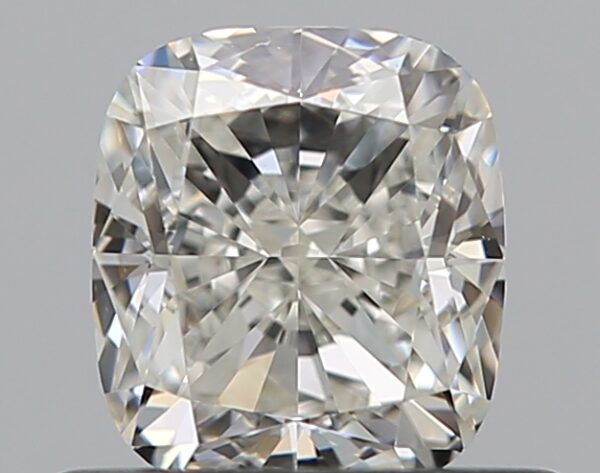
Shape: cushion
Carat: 0.6
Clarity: VS1
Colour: I
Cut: EX
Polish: EX
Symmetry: EX
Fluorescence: N
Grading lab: GIA
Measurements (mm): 4.98 x 4.44 x 3.1